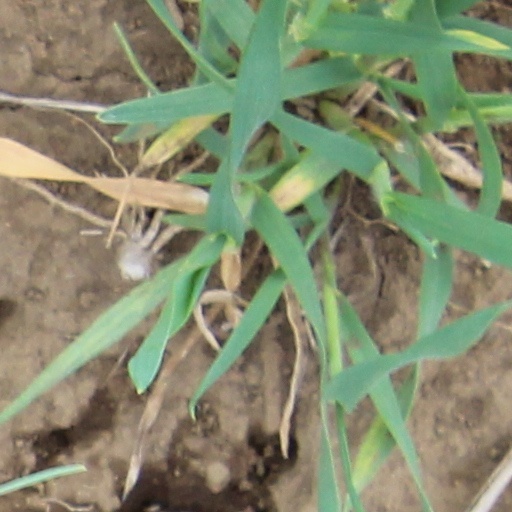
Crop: wheat